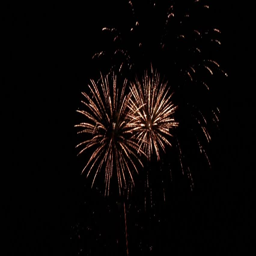
firework in the night sky